Real Chance of Love

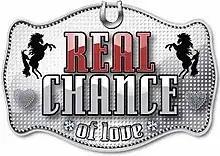

Real Chance of Love is an American reality television dating game show featuring two brothers, Ahmad "Real" Givens and Kamal "Chance" Givens, of the rap group The Stallionares, former contestants on "I Love New York", who are looking for love. The show was first brought up in August 2007 when Mr. Boston of the first season of "I Love New York" was offered his own reality show. Boston declined and the plans eventually fell through, leaving the show to be picked up by Real and Chance.